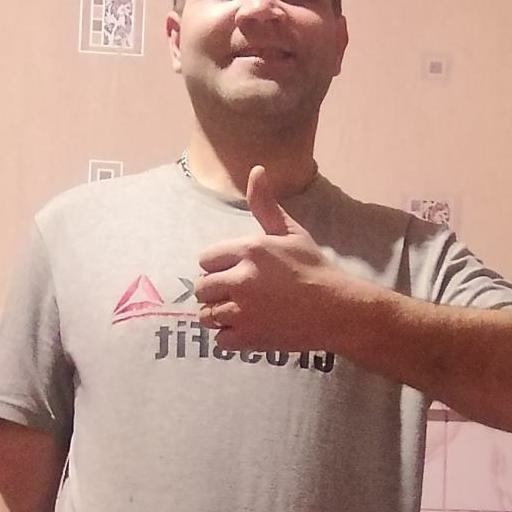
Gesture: like